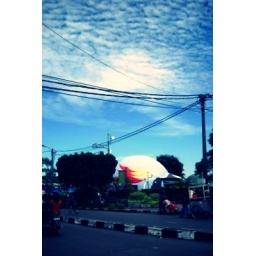
in encircling the blue sky